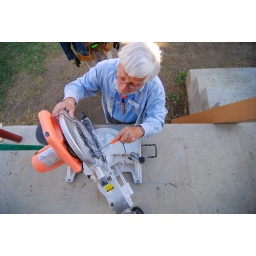
Habitat for Humanity, Louisville, is building its 300th house in Louisville at 3024 W. Madison.